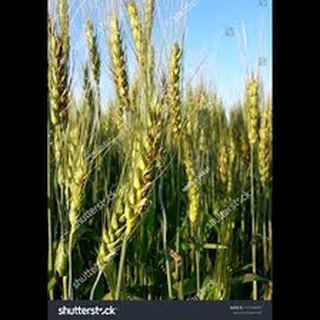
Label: wheat_smut